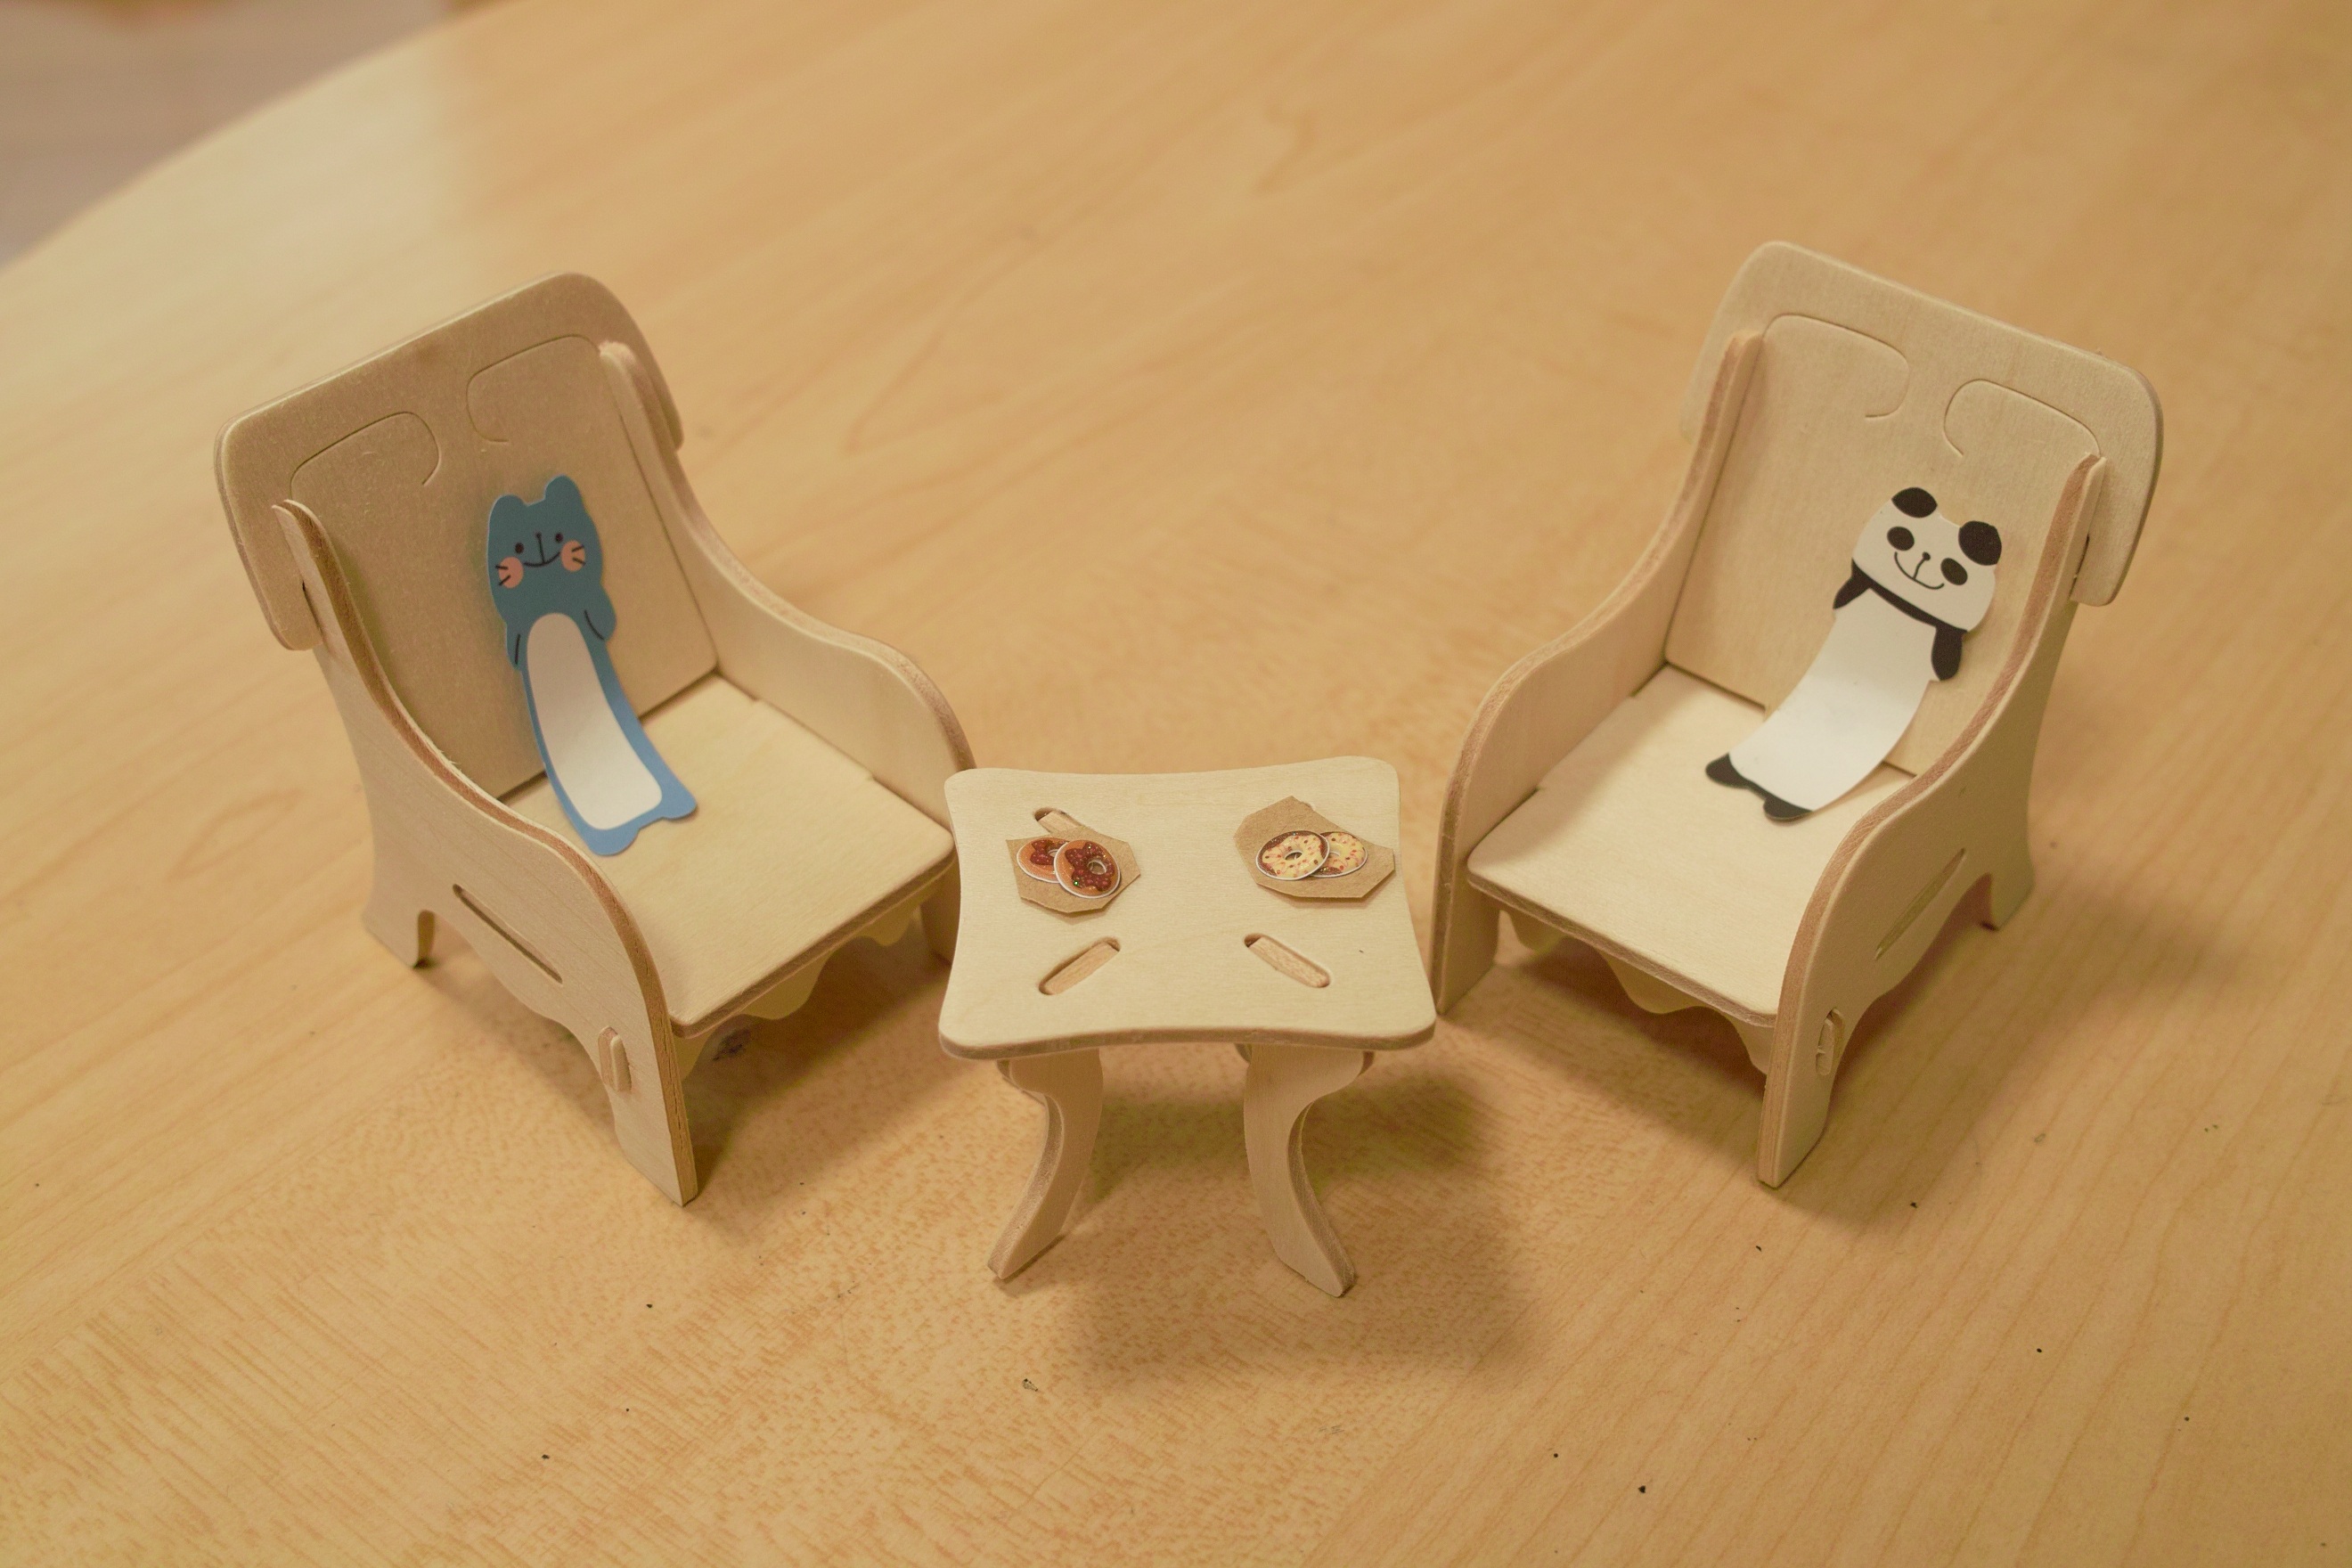
table, wood, chair, cat, furniture, toy, miniature, product, panda, woodwork, footwear